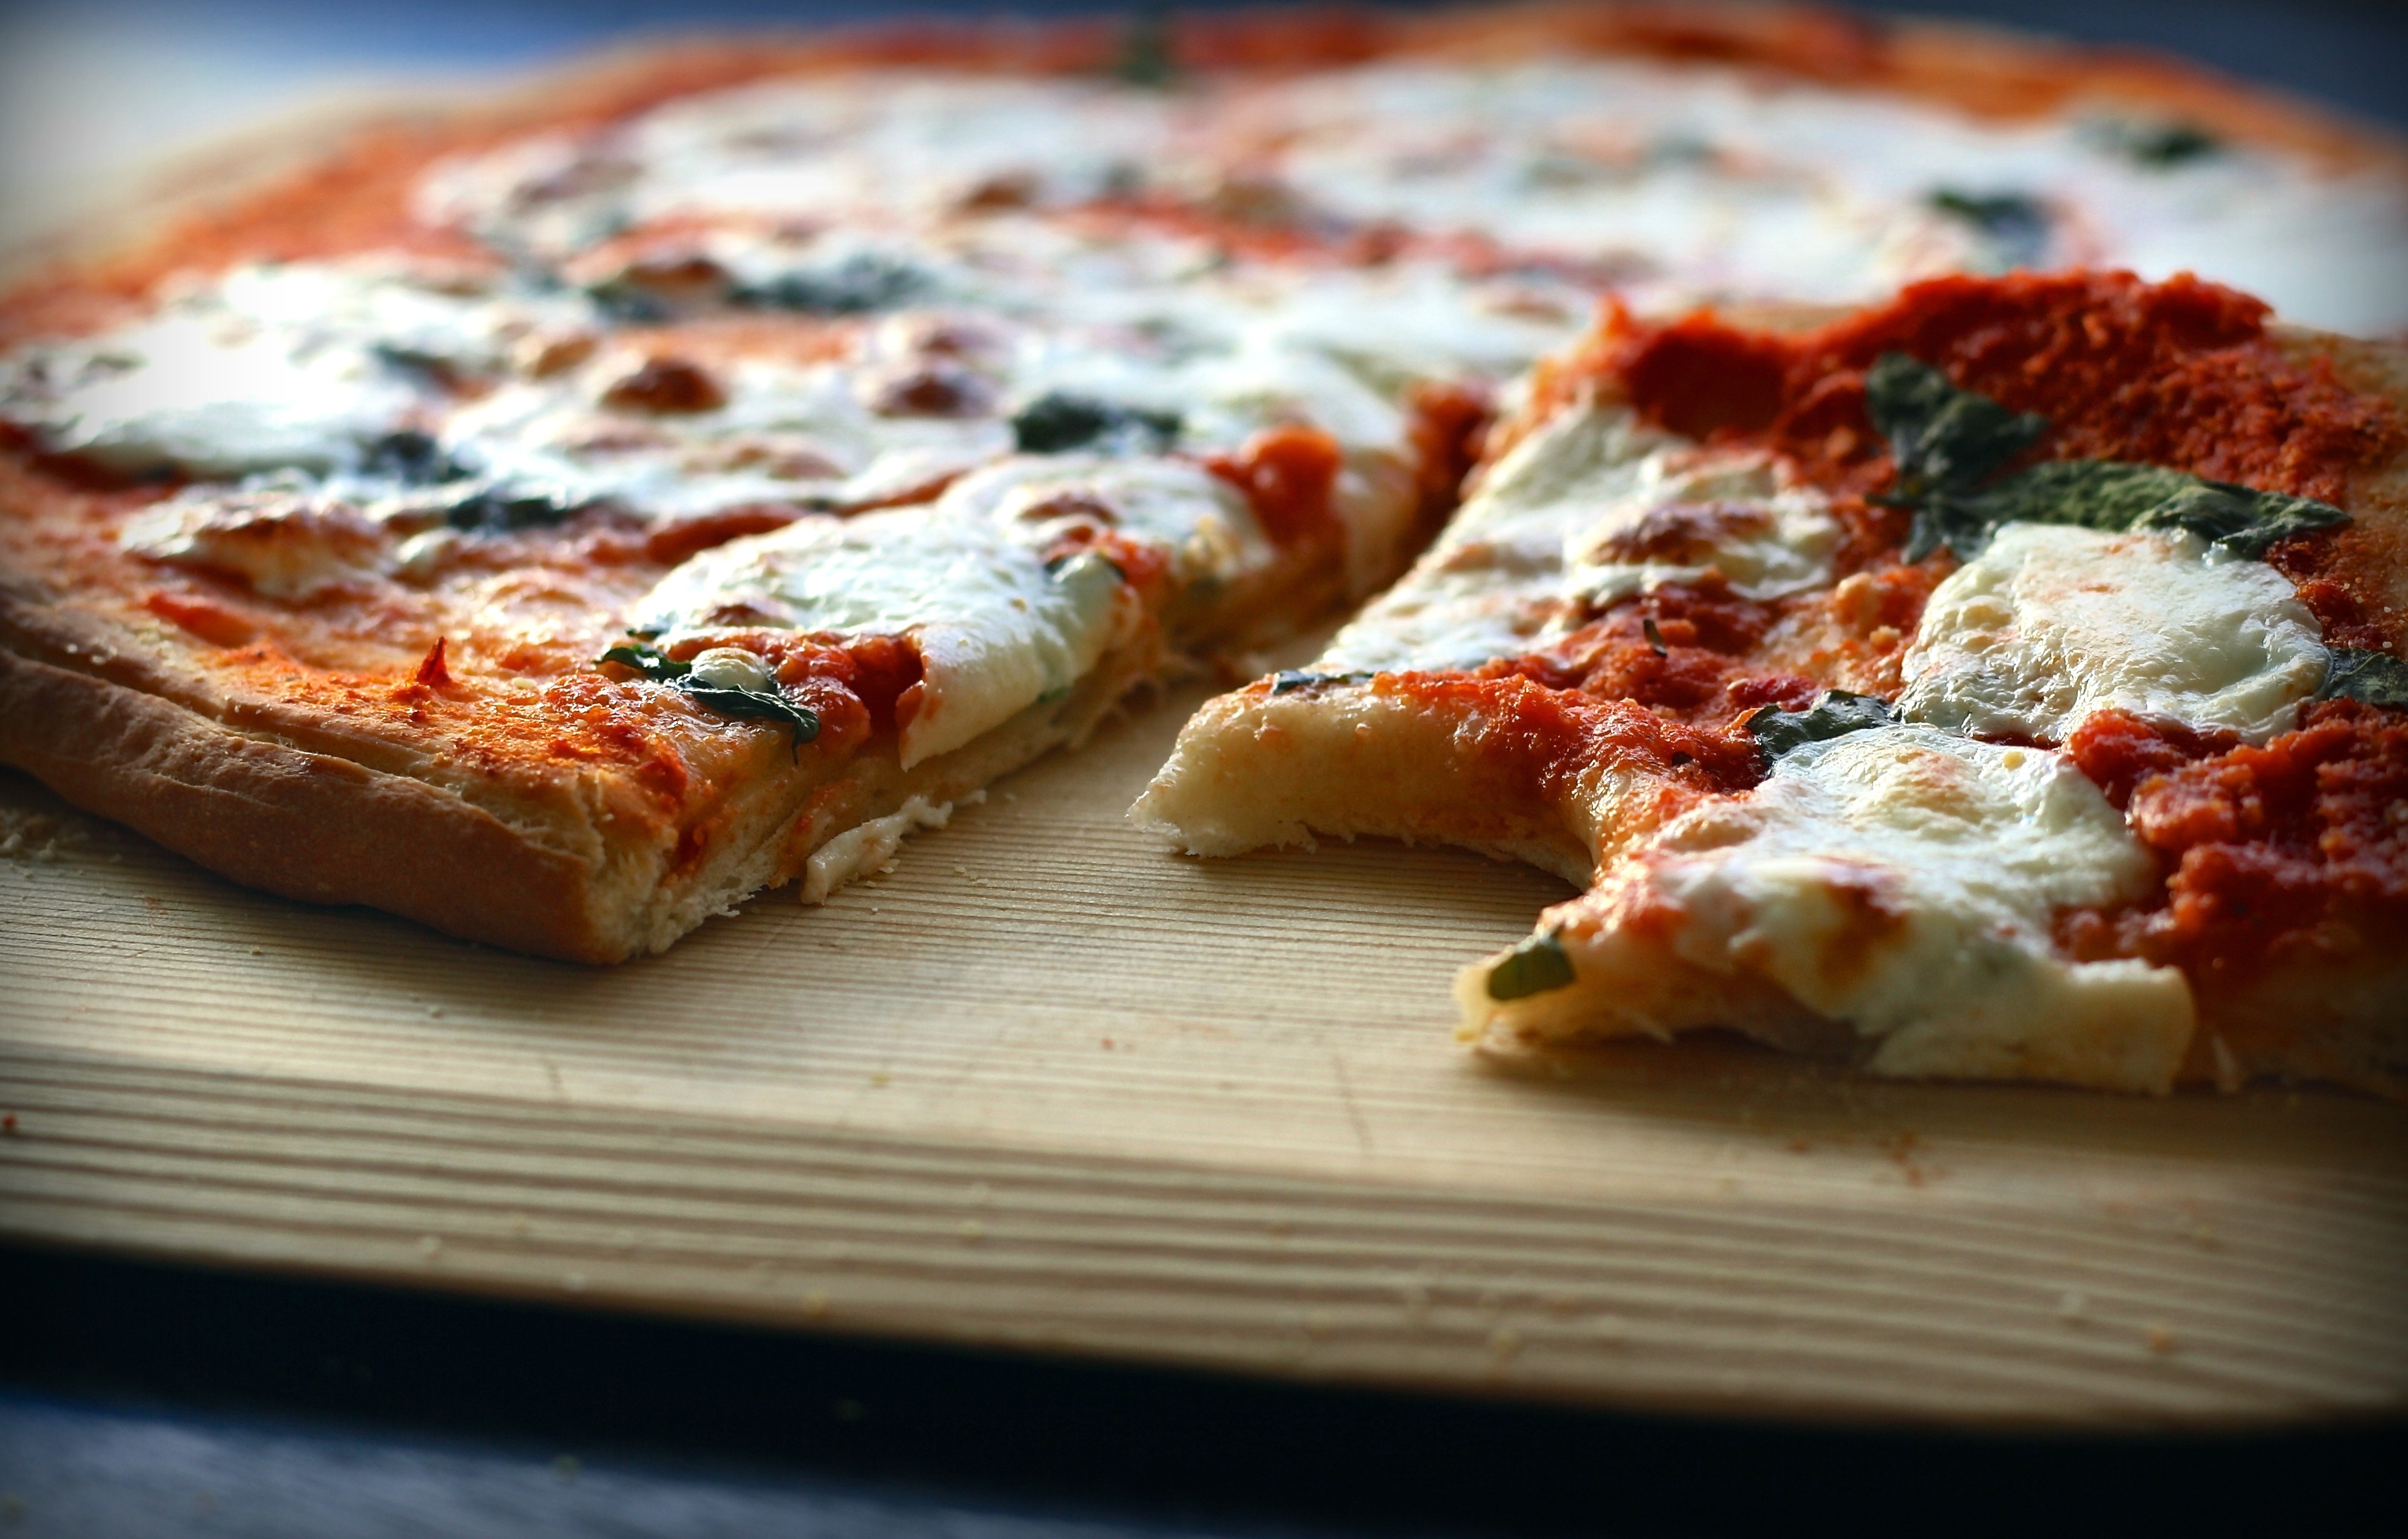
table, dish, food, produce, lunch, cuisine, homemade, slice, pizza, cheese, dinner, wooden, tasty, quiche, margarita, baked goods, italian food, tomato sauce, pizza cheese, european food